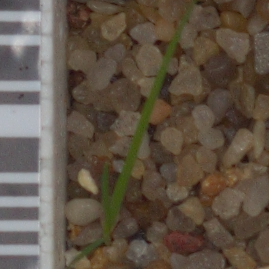
Label: loose_silkybent